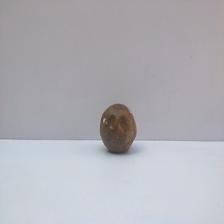
Size: Spoiled